Cry of a Prostitute

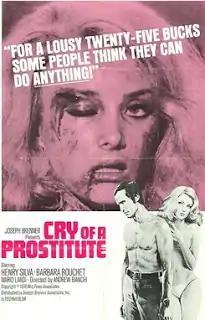

Cry of a Prostitute (also known as "Love Kills" and "Guns of the Big Shots") is a 1974 Italian gangster film directed by Andrea Bianchi.